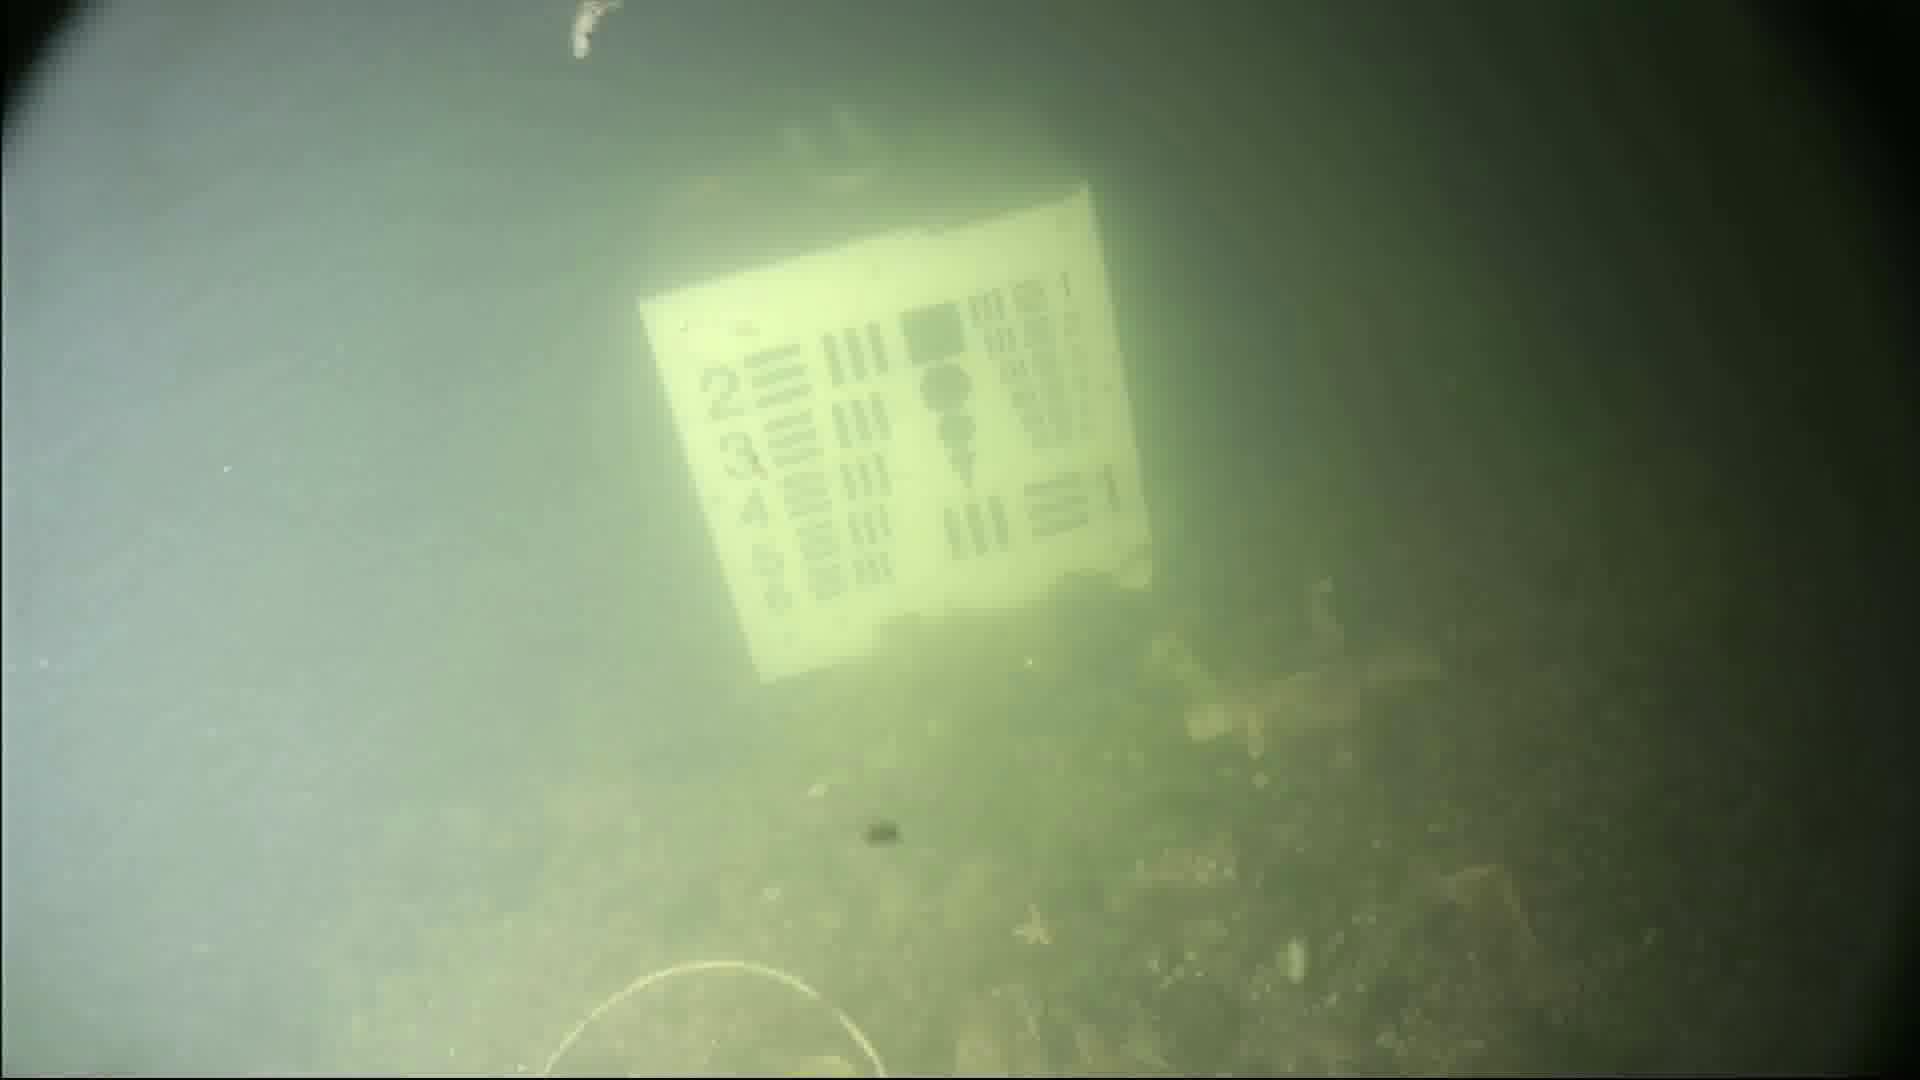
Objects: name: starfish
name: small_fish
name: crab